University of Peradeniya

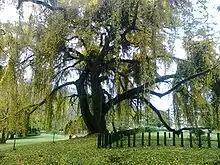
The university in spring, the Senate building.

Although the buildings at Peradeniya were established in 1952, the official ceremony for its inception was held on 20 April 1954, with the participation of Queen Elizabeth II. The government of Ceylon was keen to postpone the ceremony until Queen Elizabeth II could participate. Her visit was delayed by the death of King George VI. During the Royal visit of Ceylon in 1954 His Royal Highness Prince Philip, Duke of Edinburgh declared open the university in the presence of Her Majesty Queen Elizabeth II and His Excellency The Lord Soulbury, Governor General of Ceylon.